Shrine of Remembrance

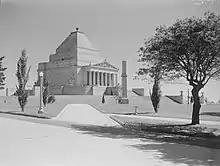
Shrine of Remembrance and surrounding parkland, c. 1940.

Inside the Shrine is the Sanctuary, a high vaulted space entered by four tall portals of Classical design. A simple entablature is carried on sixteen tall fluted Ionic columns and supports a frieze with twelve relief panels sculptured by Lyndon Dadswell, depicting the armed services at work and in action during World War I. At the centre of the Sanctuary is the Stone of Remembrance. This is a marble stone sunk below the pavement, so that visitors must bow their heads to read the inscription on it: